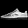
Label: Sneaker